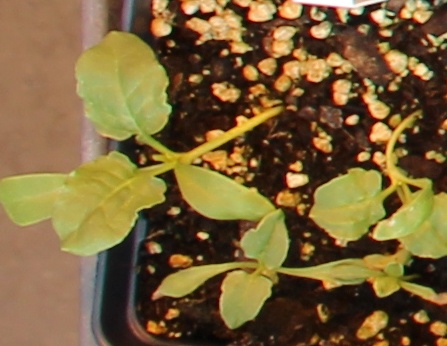
Label: Sugar beet